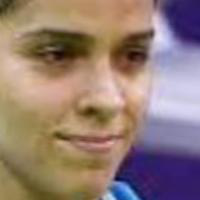
Age group: age 21-30